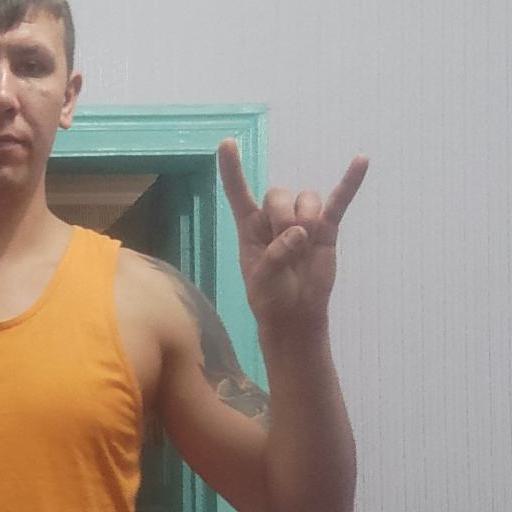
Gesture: rock